Youchao

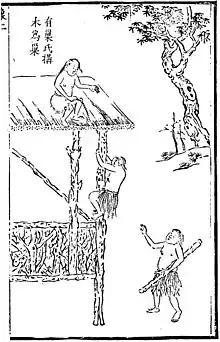
Art of Youchao

Youchao (lit. "Nest-Owner") is the inventor of houses and buildings, according to ancient Chinese mythology. He is said to have been one of The Three August Ones in ancient China. He is an obscure figure, also known as Da Chao. Tradition holds that he ruled over China for 200 years from 3162–2962 BC. According to Han Feizi, people could avoid harm from animals with the help of buildings made from wood, which was taught by Youchao.